Lukas Biewald

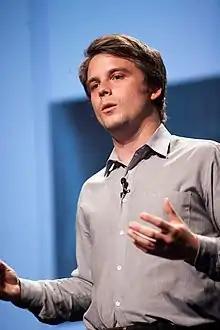
Biewald speaking at PopTech 2011

Lukas Biewald (born 1981) is an American entrepreneur and a prominent figure in artificial intelligence. He is recognized for his contributions to machine learning and as the CEO and co-founder of Weights & Biases, a company that builds developer tools for AI. He previously founded and was CEO of Figure Eight, a human-in-the-loop machine learning platform. He has co-authored 26 AI research papers from 2004 through 2018, including "Massive multiplayer human computation for fun, money, and survival".